Joshua Peter Bell

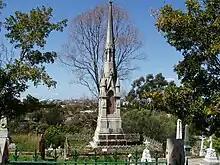
Monument at the grave of Joshua Peter Bell.

In his eleven years in parliament in the seat of Northern Downs, Bell gained a number of ministerial roles. In 1864 he was appointed treasurer (in the first Queensland ministry under Robert Herbert) a position he held until 1866. In 1866 there was a financial crisis owing to the failure of two banks, Bell as treasurer stated that he intended to issue "inconvertible government notes". The governor, Sir George Bowen, considered that would be an infringement of the prerogatives of the crown and then premier Arthur Macalister resigned on 20 July 1866. Bell later assumed the role of treasurer in a subsequent government in 1871 and remained in office for further three years. Bell also held a number of other ministerial positions, notably Minister for Lands in 1866 and acting Minister for Works in 1867.